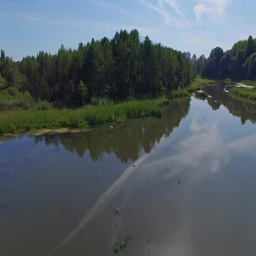
heron sits on the river bank